Code page 850

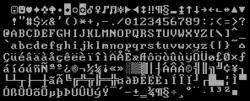
Code page 850 character set with 9×14 glyphs, as usually rendered by Video Graphics Array (VGA)

Code page 850 (CCSID 850) (also known as CP 850, IBM 00850, OEM 850, DOS Latin 1) is a code page used under DOS operating systems in Western Europe. Depending on the country setting and system configuration, code page 850 is the primary code page and default OEM code page in many countries, including various English-speaking locales (e.g. in the United Kingdom, Ireland, and Canada), whilst other English-speaking locales (like the United States) default to the hardware code page 437.